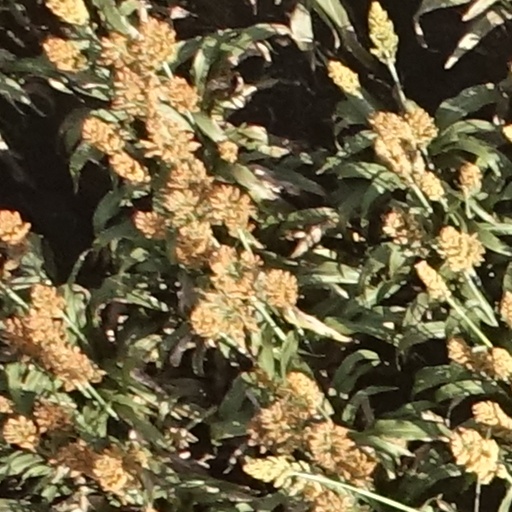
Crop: sorghum